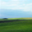
Label: plain